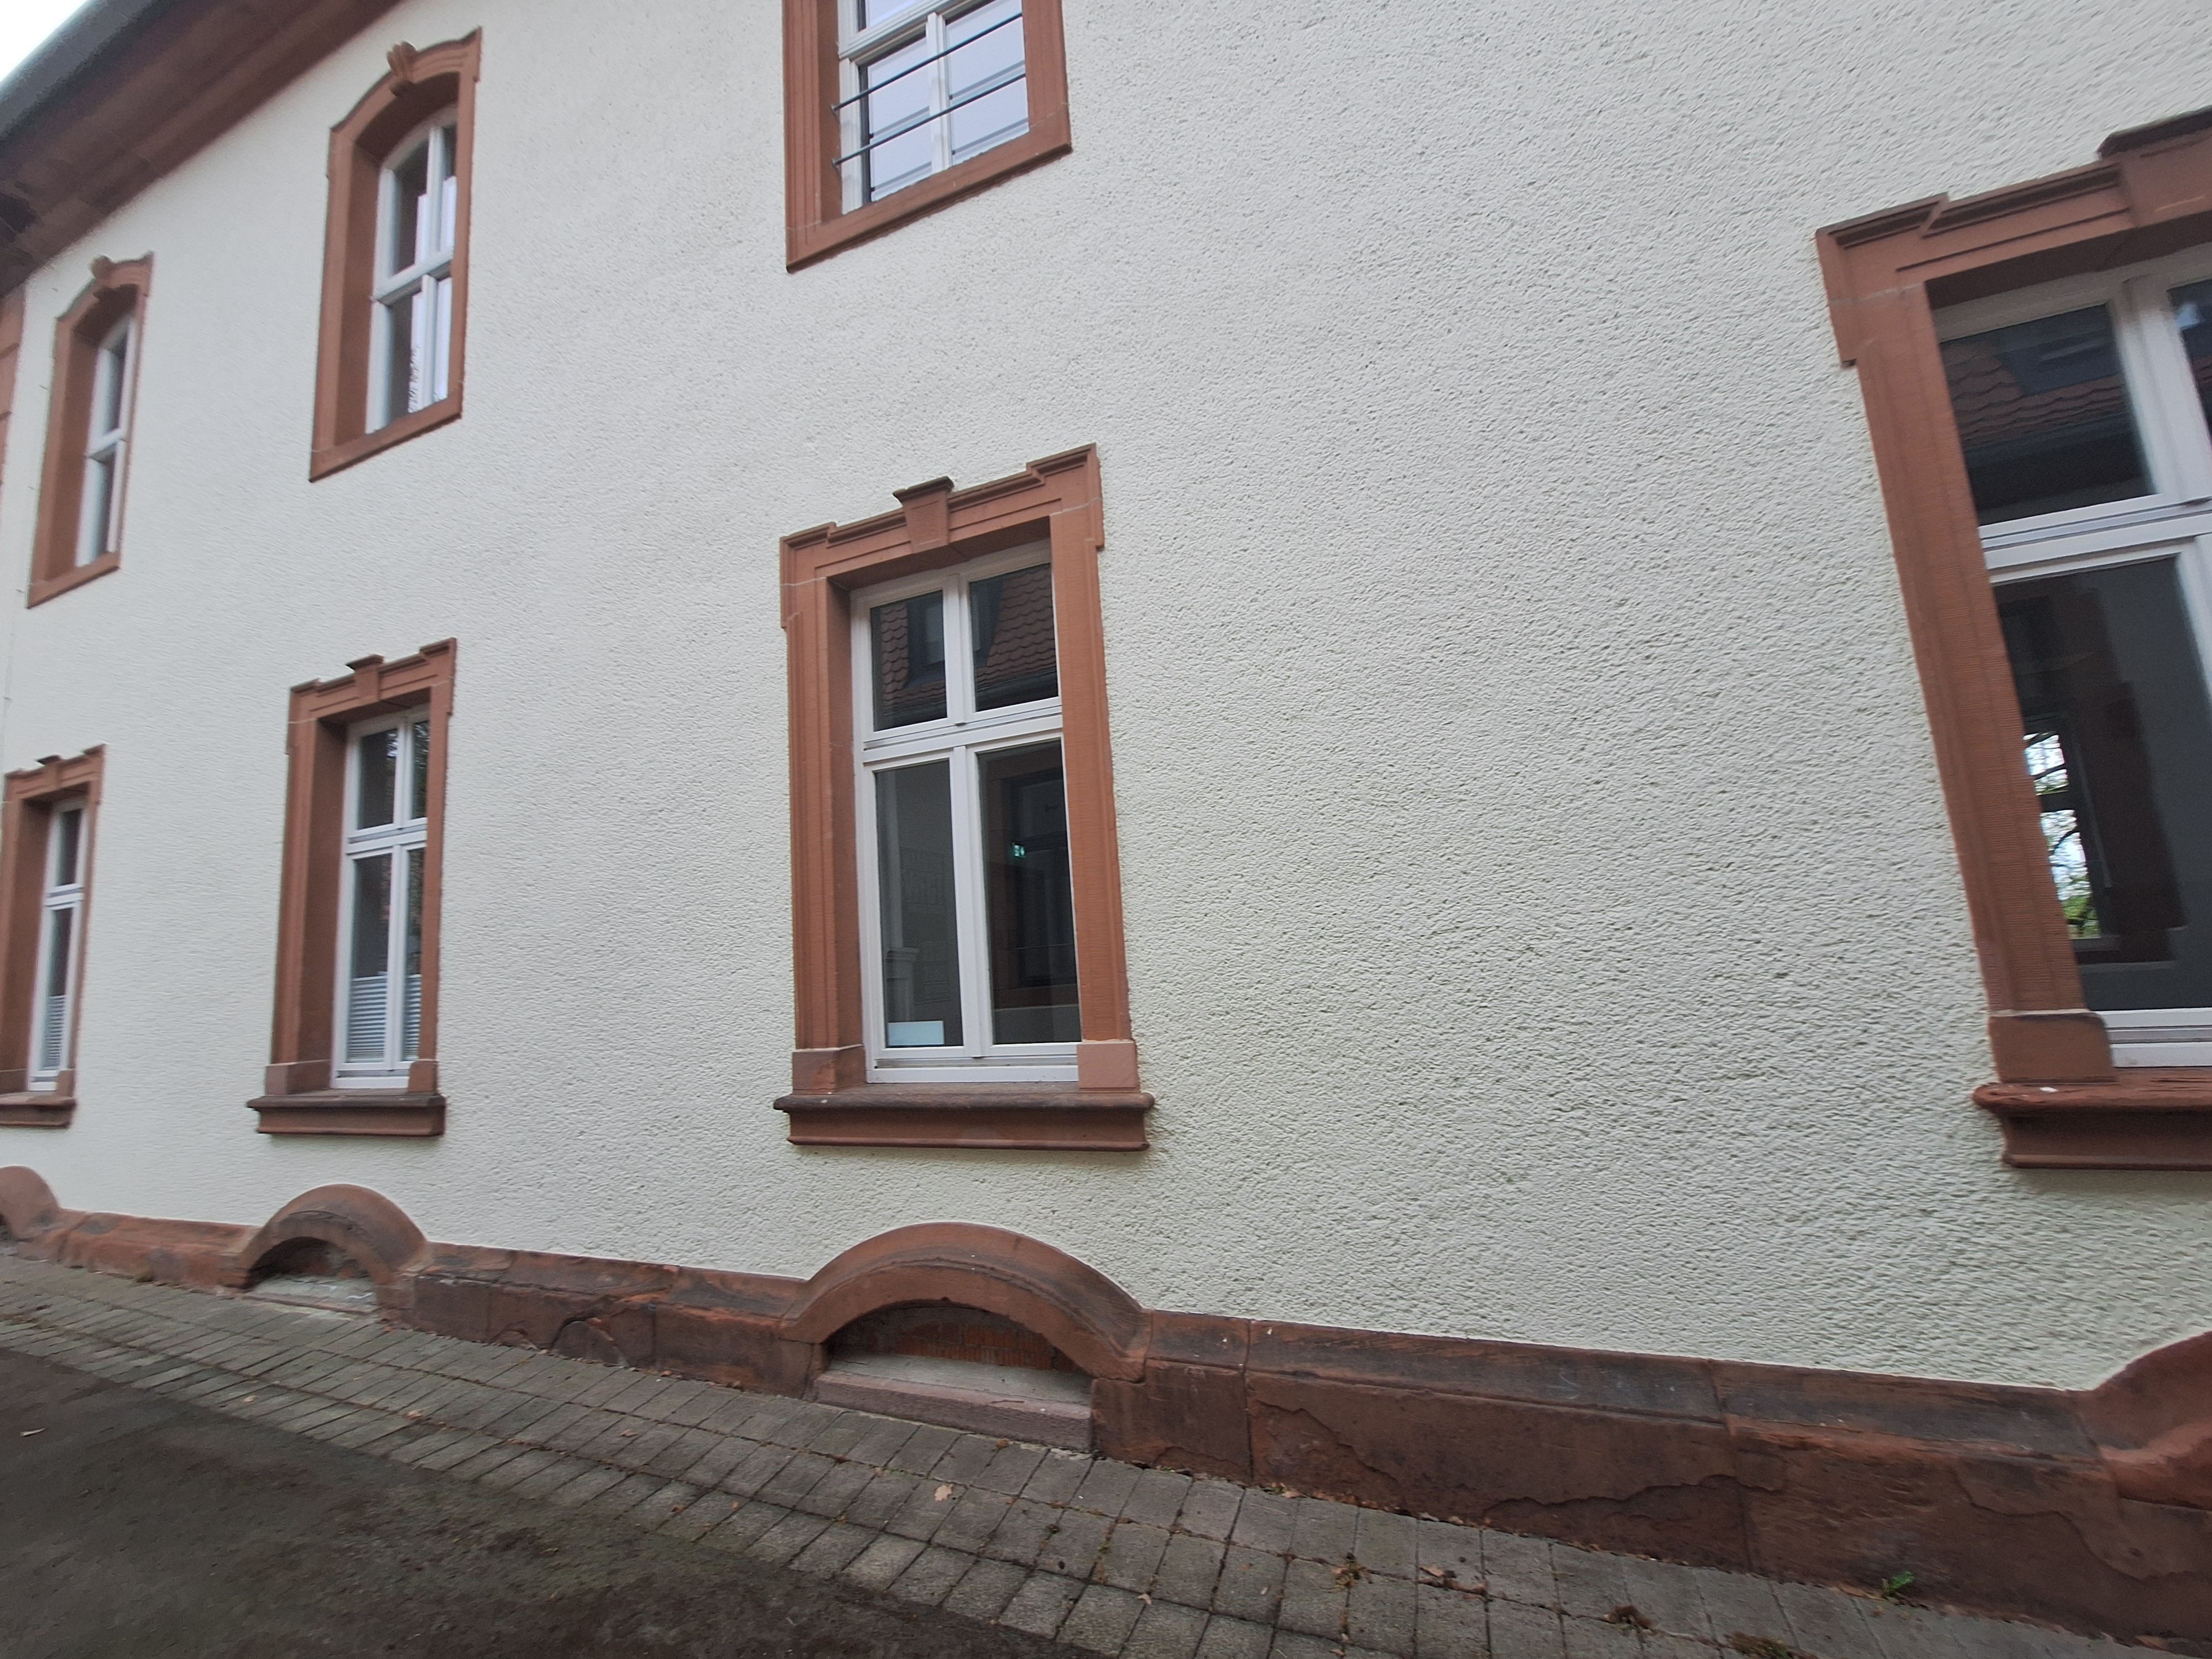
Building: Barfüßstraße 1